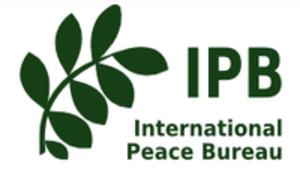
Le Bureau international de la paix est la plus ancienne organisation internationale pour la paix. Elle fut fondée en 1891 et récompensée par le prix Nobel de la paix en 1910.